DC Universe Online: Legends

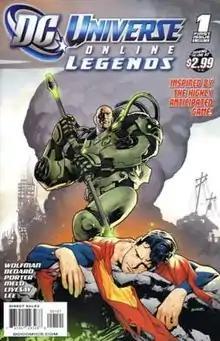
Variant incentive cover to "DC Universe Online: Legends" #1 by Ryan Sook.

DC Universe Online: Legends is a comic book limited series published by DC Comics. It debuted on February 2, 2011, and is an expansion of the story of the "DC Universe Online" MMORPG video game. The series was written by the game's story co-writer Marv Wolfman and Tony Bedard with Tom Taylor penning issues #16 and 17. Originally announced as a 52-issue yearlong weekly series, it was instead solicited as a bi-weekly series slated to have 26 issues. Although solicitations for "DC Universe Online: Legends", along with many other comics, were dropped from the DC Comics website and Diamond/Alliance pre-order catalogs beginning September 2011 as part of DC's new continuity reboot, the remaining issues returned to the publisher's lineup with the October 2011 solicitations. By August 2012, three paperback books were published, collecting the entire series.